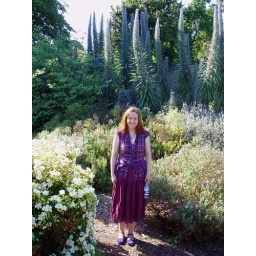
In the Botanical Gardens in Ventnor. They had these amazing blue flower throngs which looked almost alien. Lovely gardens.